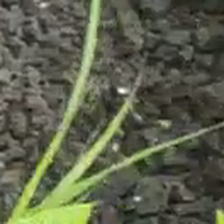
Weed species: Digitaria_SP_(Digitaria Sanguinalis )